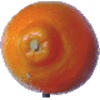
Label: tangelo